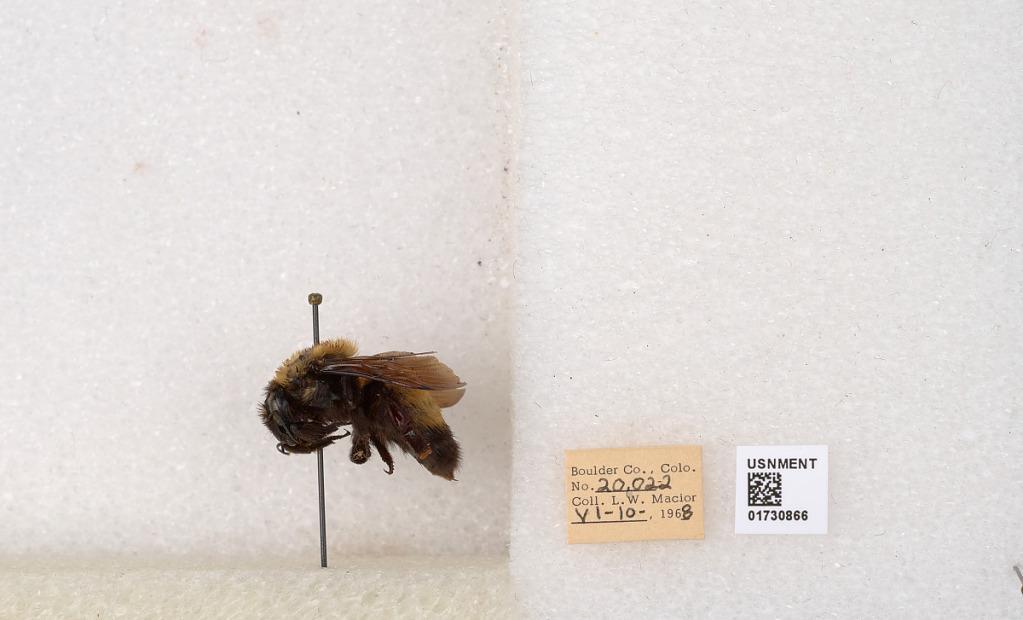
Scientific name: Bombus (Bombus) nevadensis Cresson
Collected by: L. Macior
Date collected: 1968-6-10
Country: United States
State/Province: Colorado
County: Boulder
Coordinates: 40.0925, -105.358